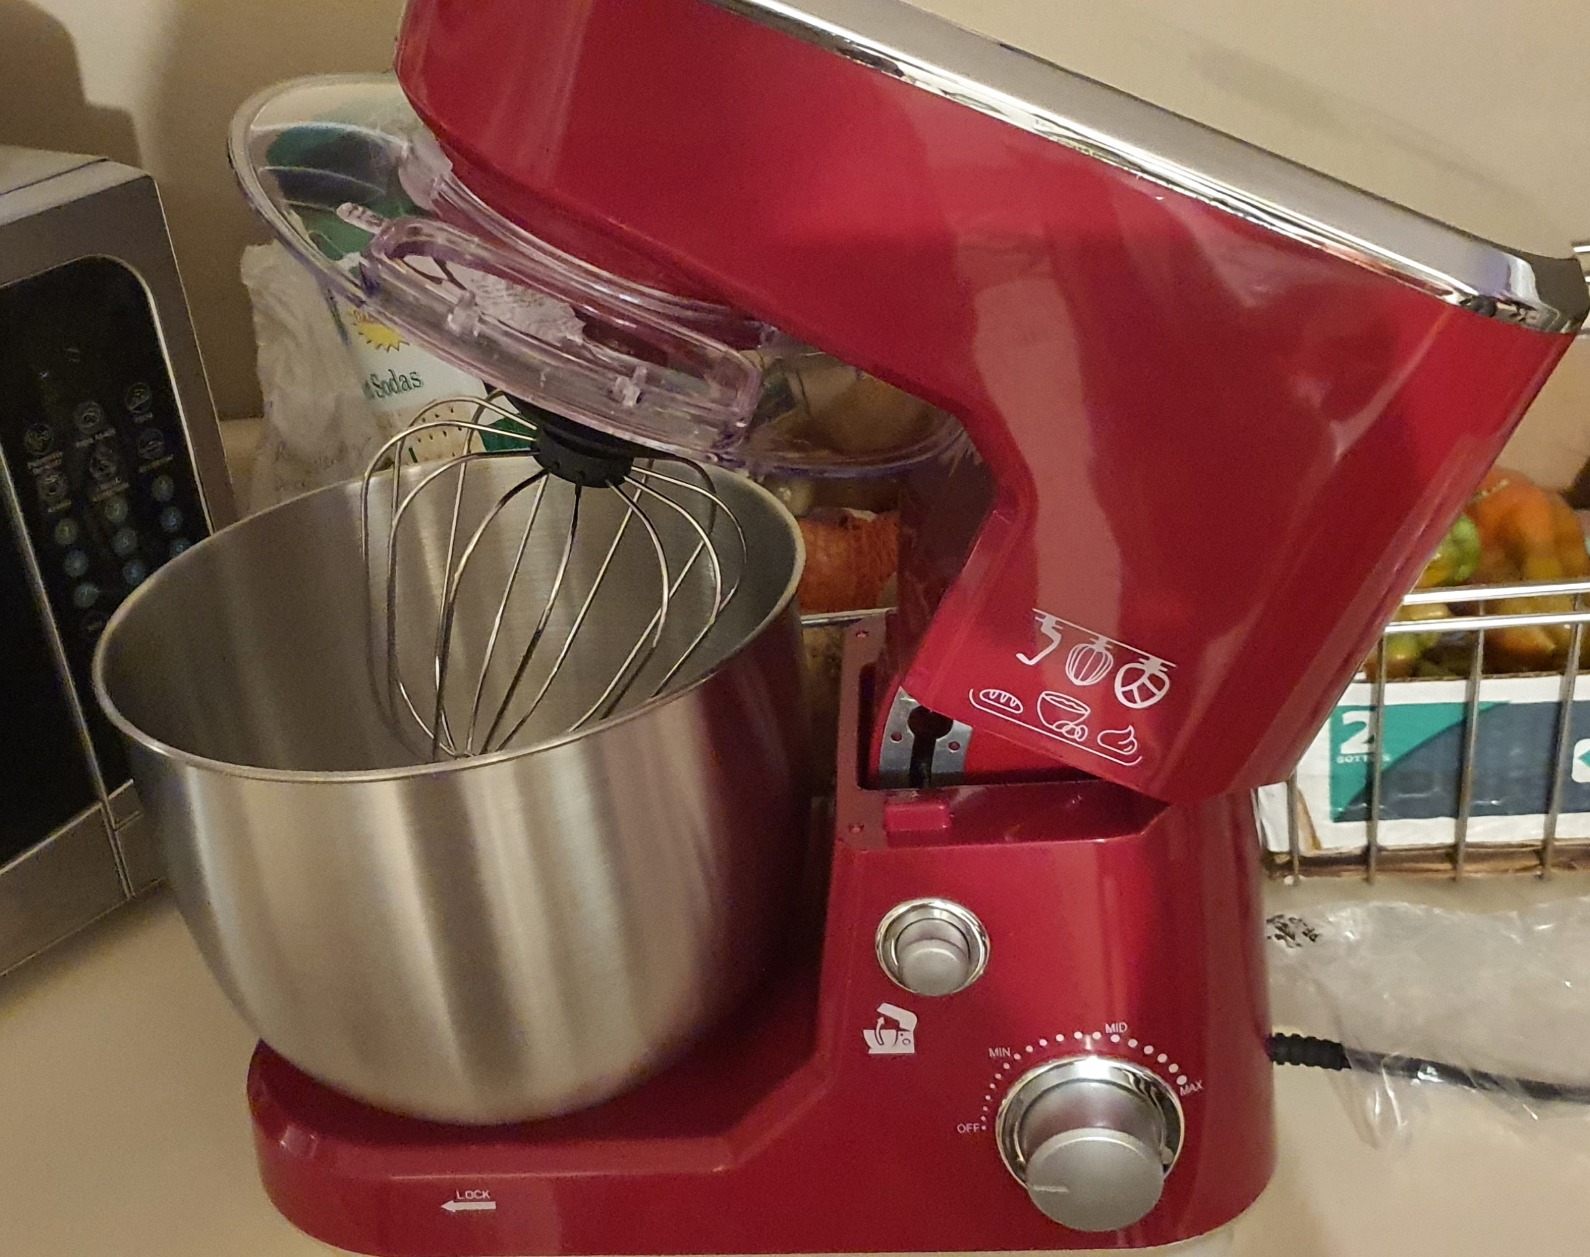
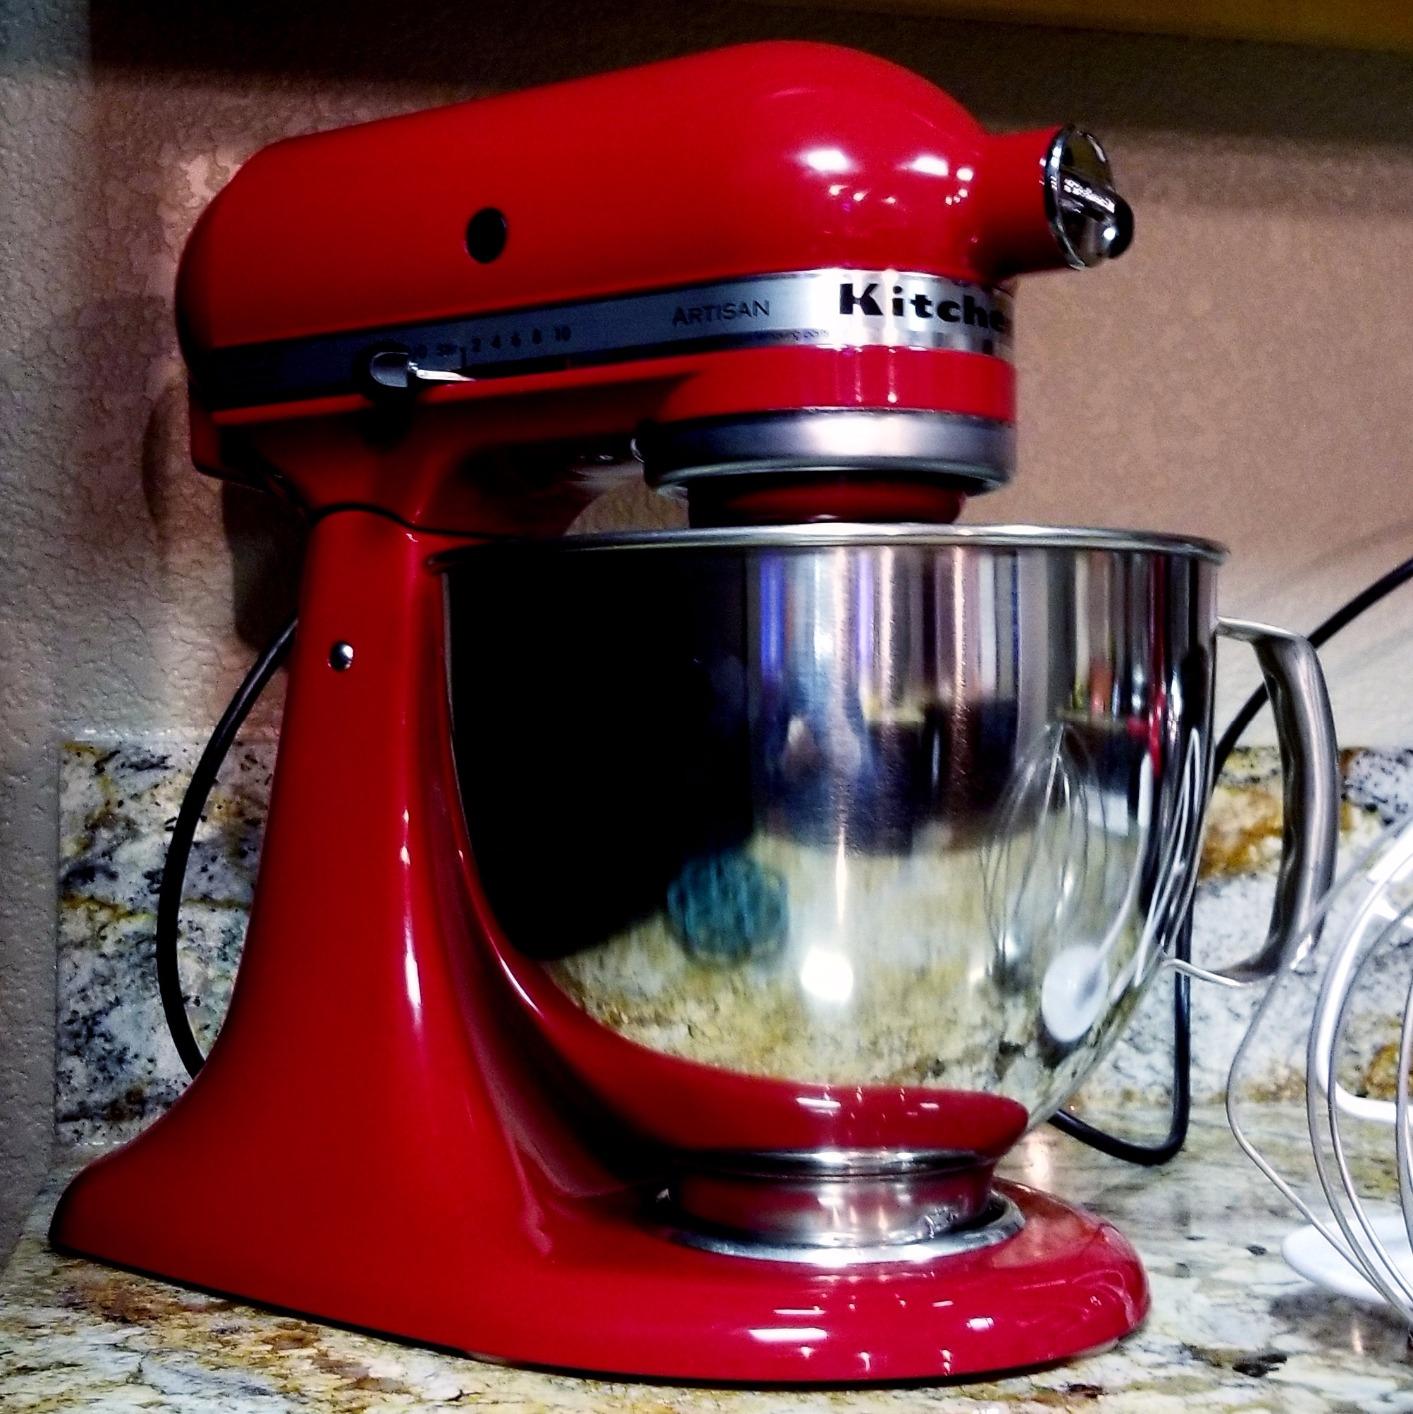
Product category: items_mixer
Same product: no